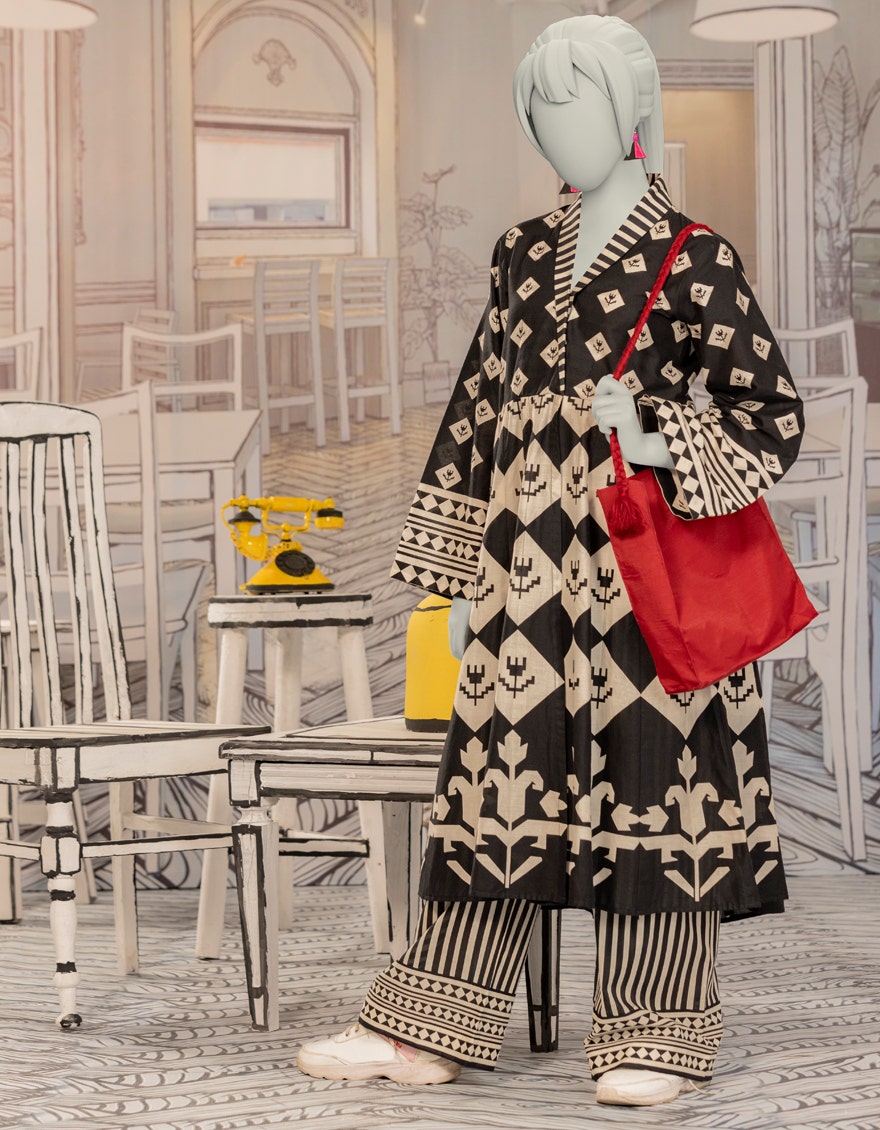
black and white kasim khan print